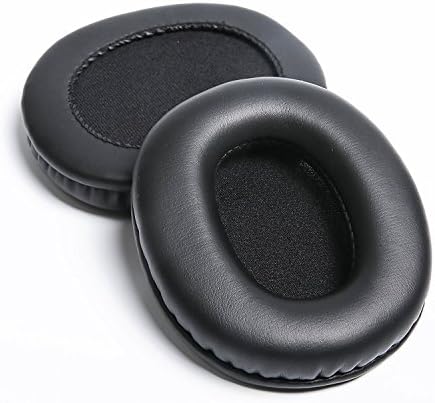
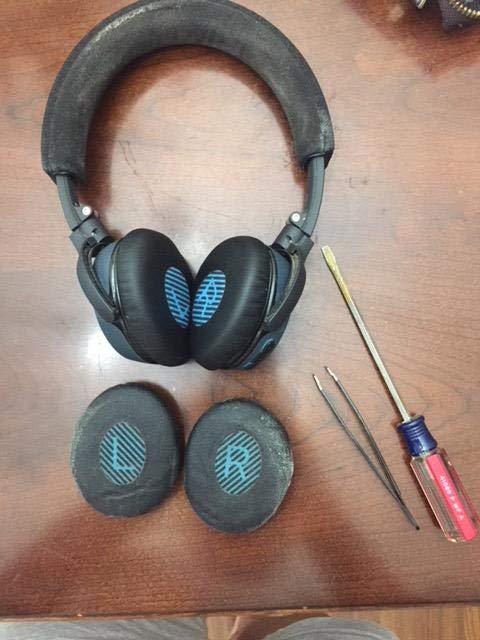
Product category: headphones
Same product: no